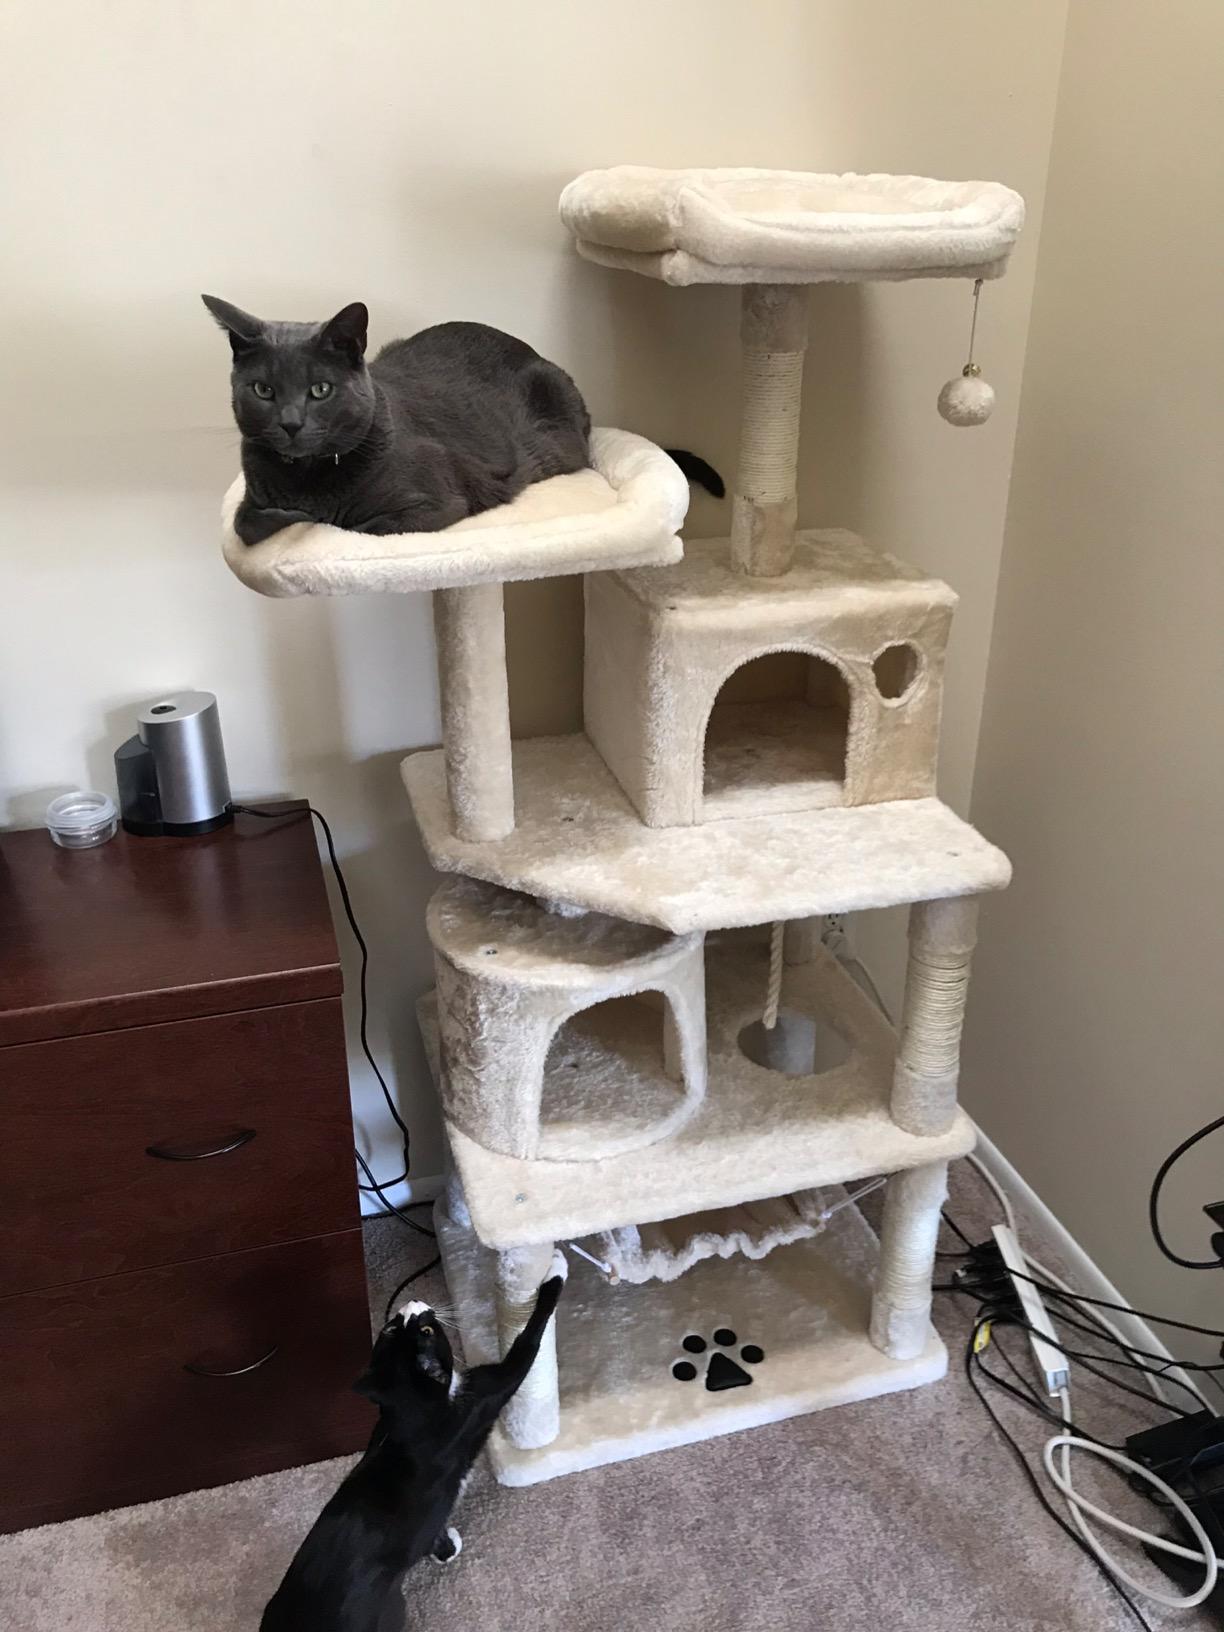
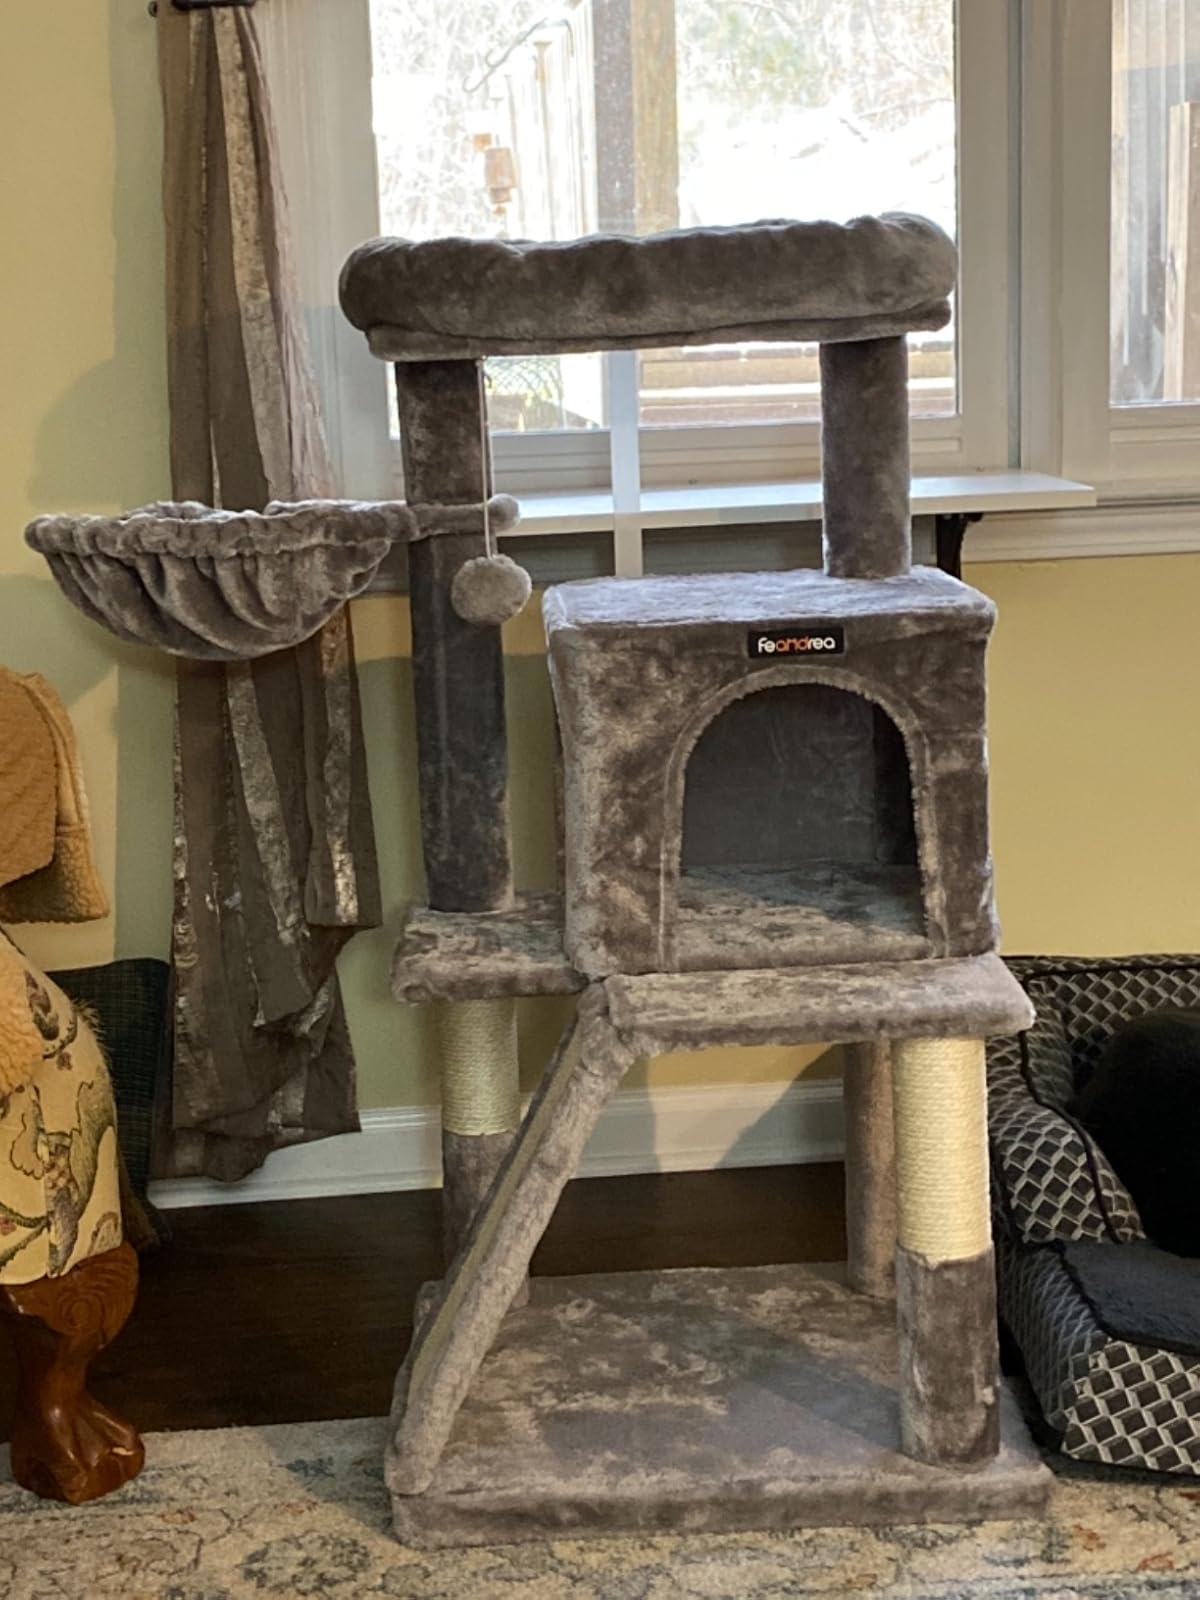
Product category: items_cat tree
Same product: no